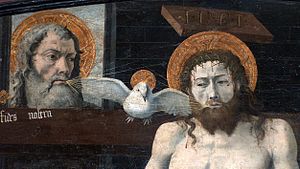
Filioque
Helligånden i skikkelse af en due udblæses både fra Faderen og Sønnen (altertavle fra Boulbon, ca. 1450)
Filioque er en bestemt tilføjelse til den nikæno-konstantinopolitanske trosbekendelse fra 381, der ikke var indeholdt i den oprindelige version. Tilføjelsen drejer sig om forholdet imellem de tre guddommelige personer i Treenigheden. Ifølge filioque-tilføjelsen udgår Helligånden ikke blot fra Gud Fader, men også fra Sønnen.